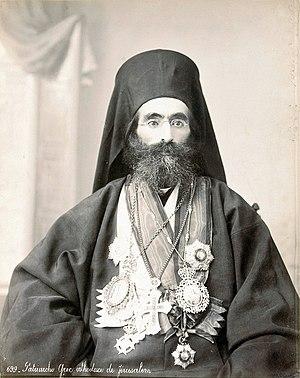
Gérasime Iᵉʳ est patriarche orthodoxe de Jérusalem du 11 mars 1891 au 21 février 1897; patriarche orthodoxe d'Antioche et de tout l'Orient de 1885 à 1891.